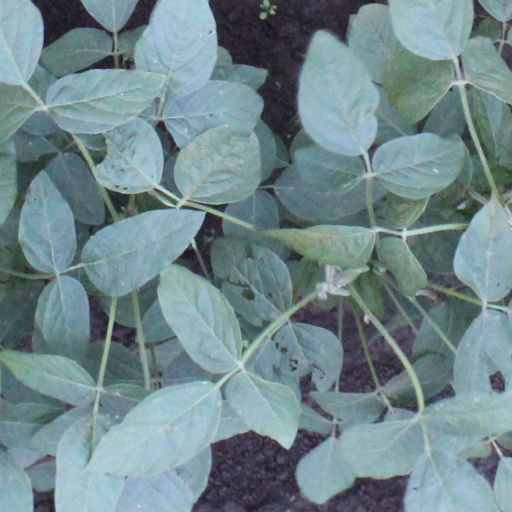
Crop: soybean